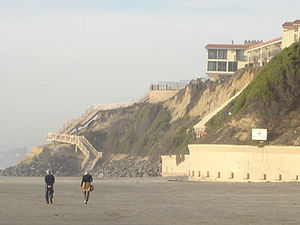
Del Mar (Californien) / Del Mar i amerikansk populærkultur
Dog Beach i det nordlige Del Mar
Del Mar er en velhavende strandby beliggende nord for San Diego i Californien. I 2010 havde byen et indbyggertal på 4.161; i 2000 var tallet 4.389. Hver sommer afholdes Del Mar Hestevæddeløb på byens væddeløbsbane Del Mar Racetrack. Navnet 'Del Mar' stammer fra spansk og betyder ”Ved havet”.